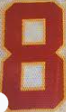
Number: 8